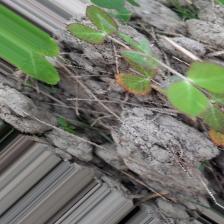
Label: Lentil Rust